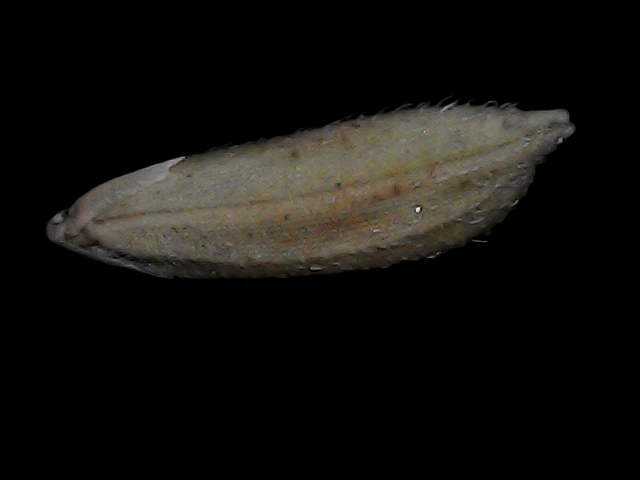
Rice variety: Bd93